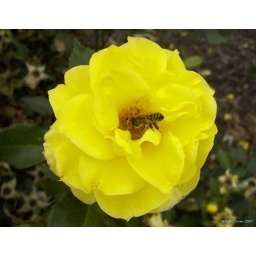
A bee works on a yellow rose near a cemetary in Woodburn, OR.